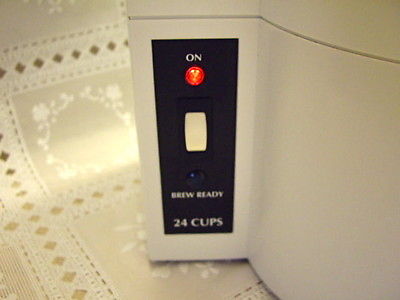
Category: coffee maker